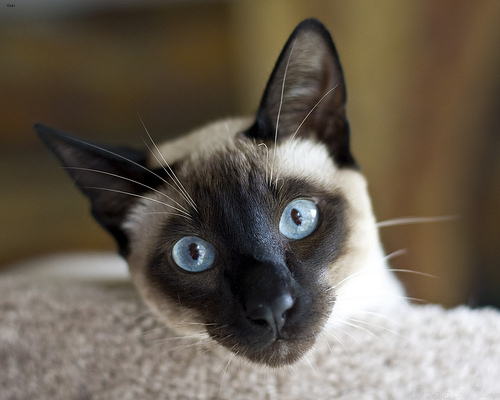
Animal: cat
Breed: siamese